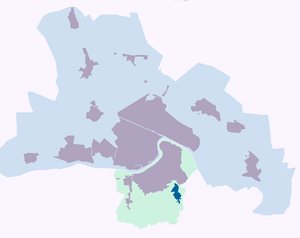
Bukovac est une localité de Serbie située dans la province autonome de Voïvodine. Elle fait partie de la municipalité urbaine de Petrovaradin et se trouve sur le territoire de la Ville de Novi Sad, district de Bačka méridionale. Au recensement de 2011, elle comptait 3 936 habitants.